Afan festival

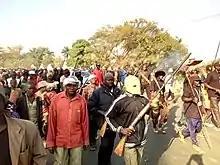
Agworok hunters marching alongside participants of the festival across the town at Agban District in the 2020 Edition.

Traditionally, the festival marks the end of crop harvest for the year and the beginning of hunting expeditions as well as other numerous activities. According to Achi in Achi et Al (2019), the Afan festival celebrated by the Agworok every second Saturday of April (now every 1 January) annually is a carry-over of the traditional hunting ceremony carried out by the Atyap, north of the Agworok. The exact date when this festival began could however not be ascertained, but it is believed to be first held when the Ankwai clan still on the Jos-Bauchi Plateau circa 1500 A.D.